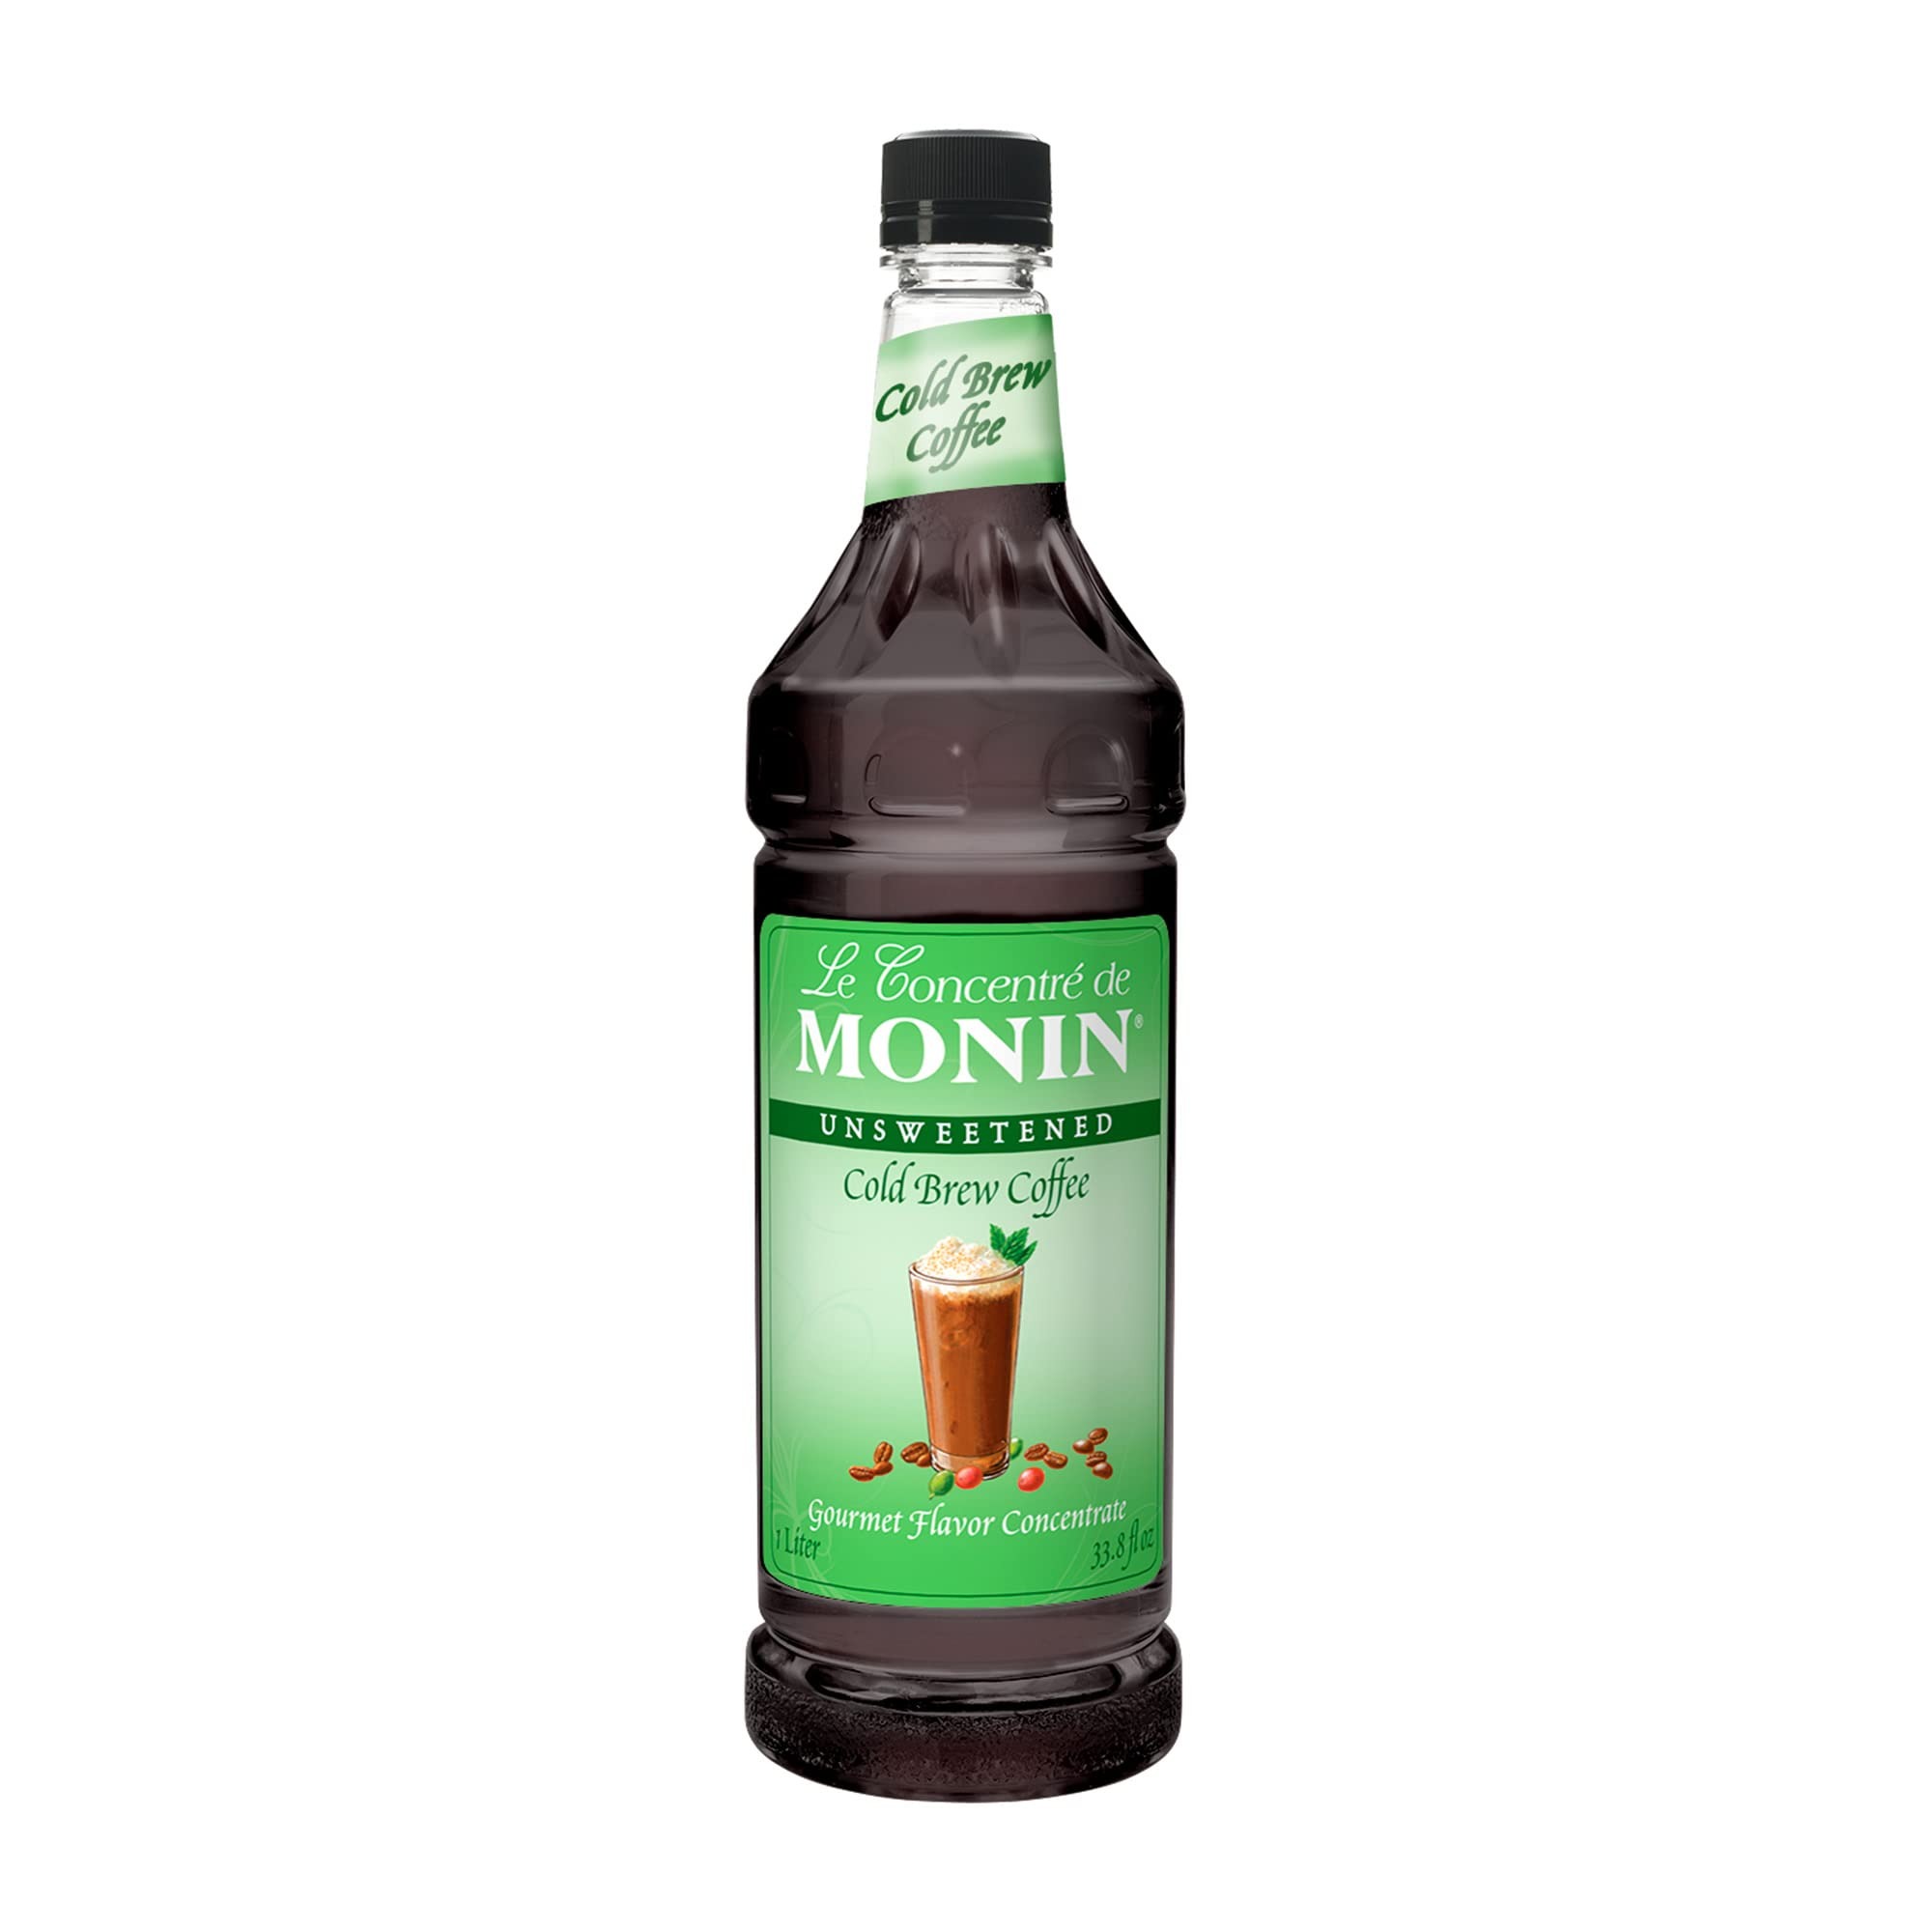
Item Name: Monins Cold Brew Coffee Concentrate - 1L Bottle
Bullet Point 1: Monin products are gluten free and alcohol free; GMO free
Bullet Point 2: All Monin products are Kosher
Bullet Point 3: Does not contain HFSC (High Fructose Corn Syrup)
Bullet Point 4: Unsweetened
Bullet Point 5: 1 liter plastic bottle
Value: 33.8
Unit: Fl Oz

Price: 25.355